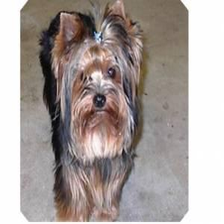
Species: dog
Breed: yorkshire terrier